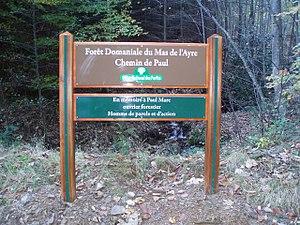
Le Chemin de Paul Marc a été inauguré par l'Office National des Forêts en 2008.
Malons-et-Elze est une commune française située dans le département du Gard, en région Occitanie.